Gerald Edelman

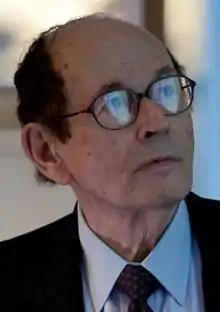
Edelman in 2010

Edelman founded and directed The Neurosciences Institute, a nonprofit research center in San Diego that between 1993 and 2012 studied the biological bases of higher brain function in humans. He served on the scientific board of the World Knowledge Dialogue project.